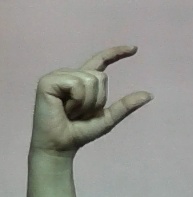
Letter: dal